September 11 attacks

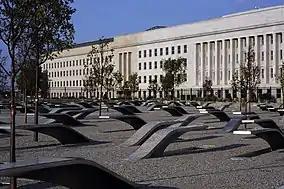
The National 9/11 Pentagon Memorial in Arlington County, Virginia, September 2008

In the days immediately following the attacks, many memorials and vigils were held around the world, and photographs of the dead and missing were posted around Ground Zero. A witness described being unable to "get away from faces of innocent victims who were killed. Their pictures are everywhere, on phone booths, street lights, and walls of subway stations. Everything reminded me of a huge funeral, people were quiet and sad, but also very nice. Before, New York gave me a cold feeling; now people were reaching out to help each other". President Bush proclaimed Friday, September 14, 2001, as Patriot Day.